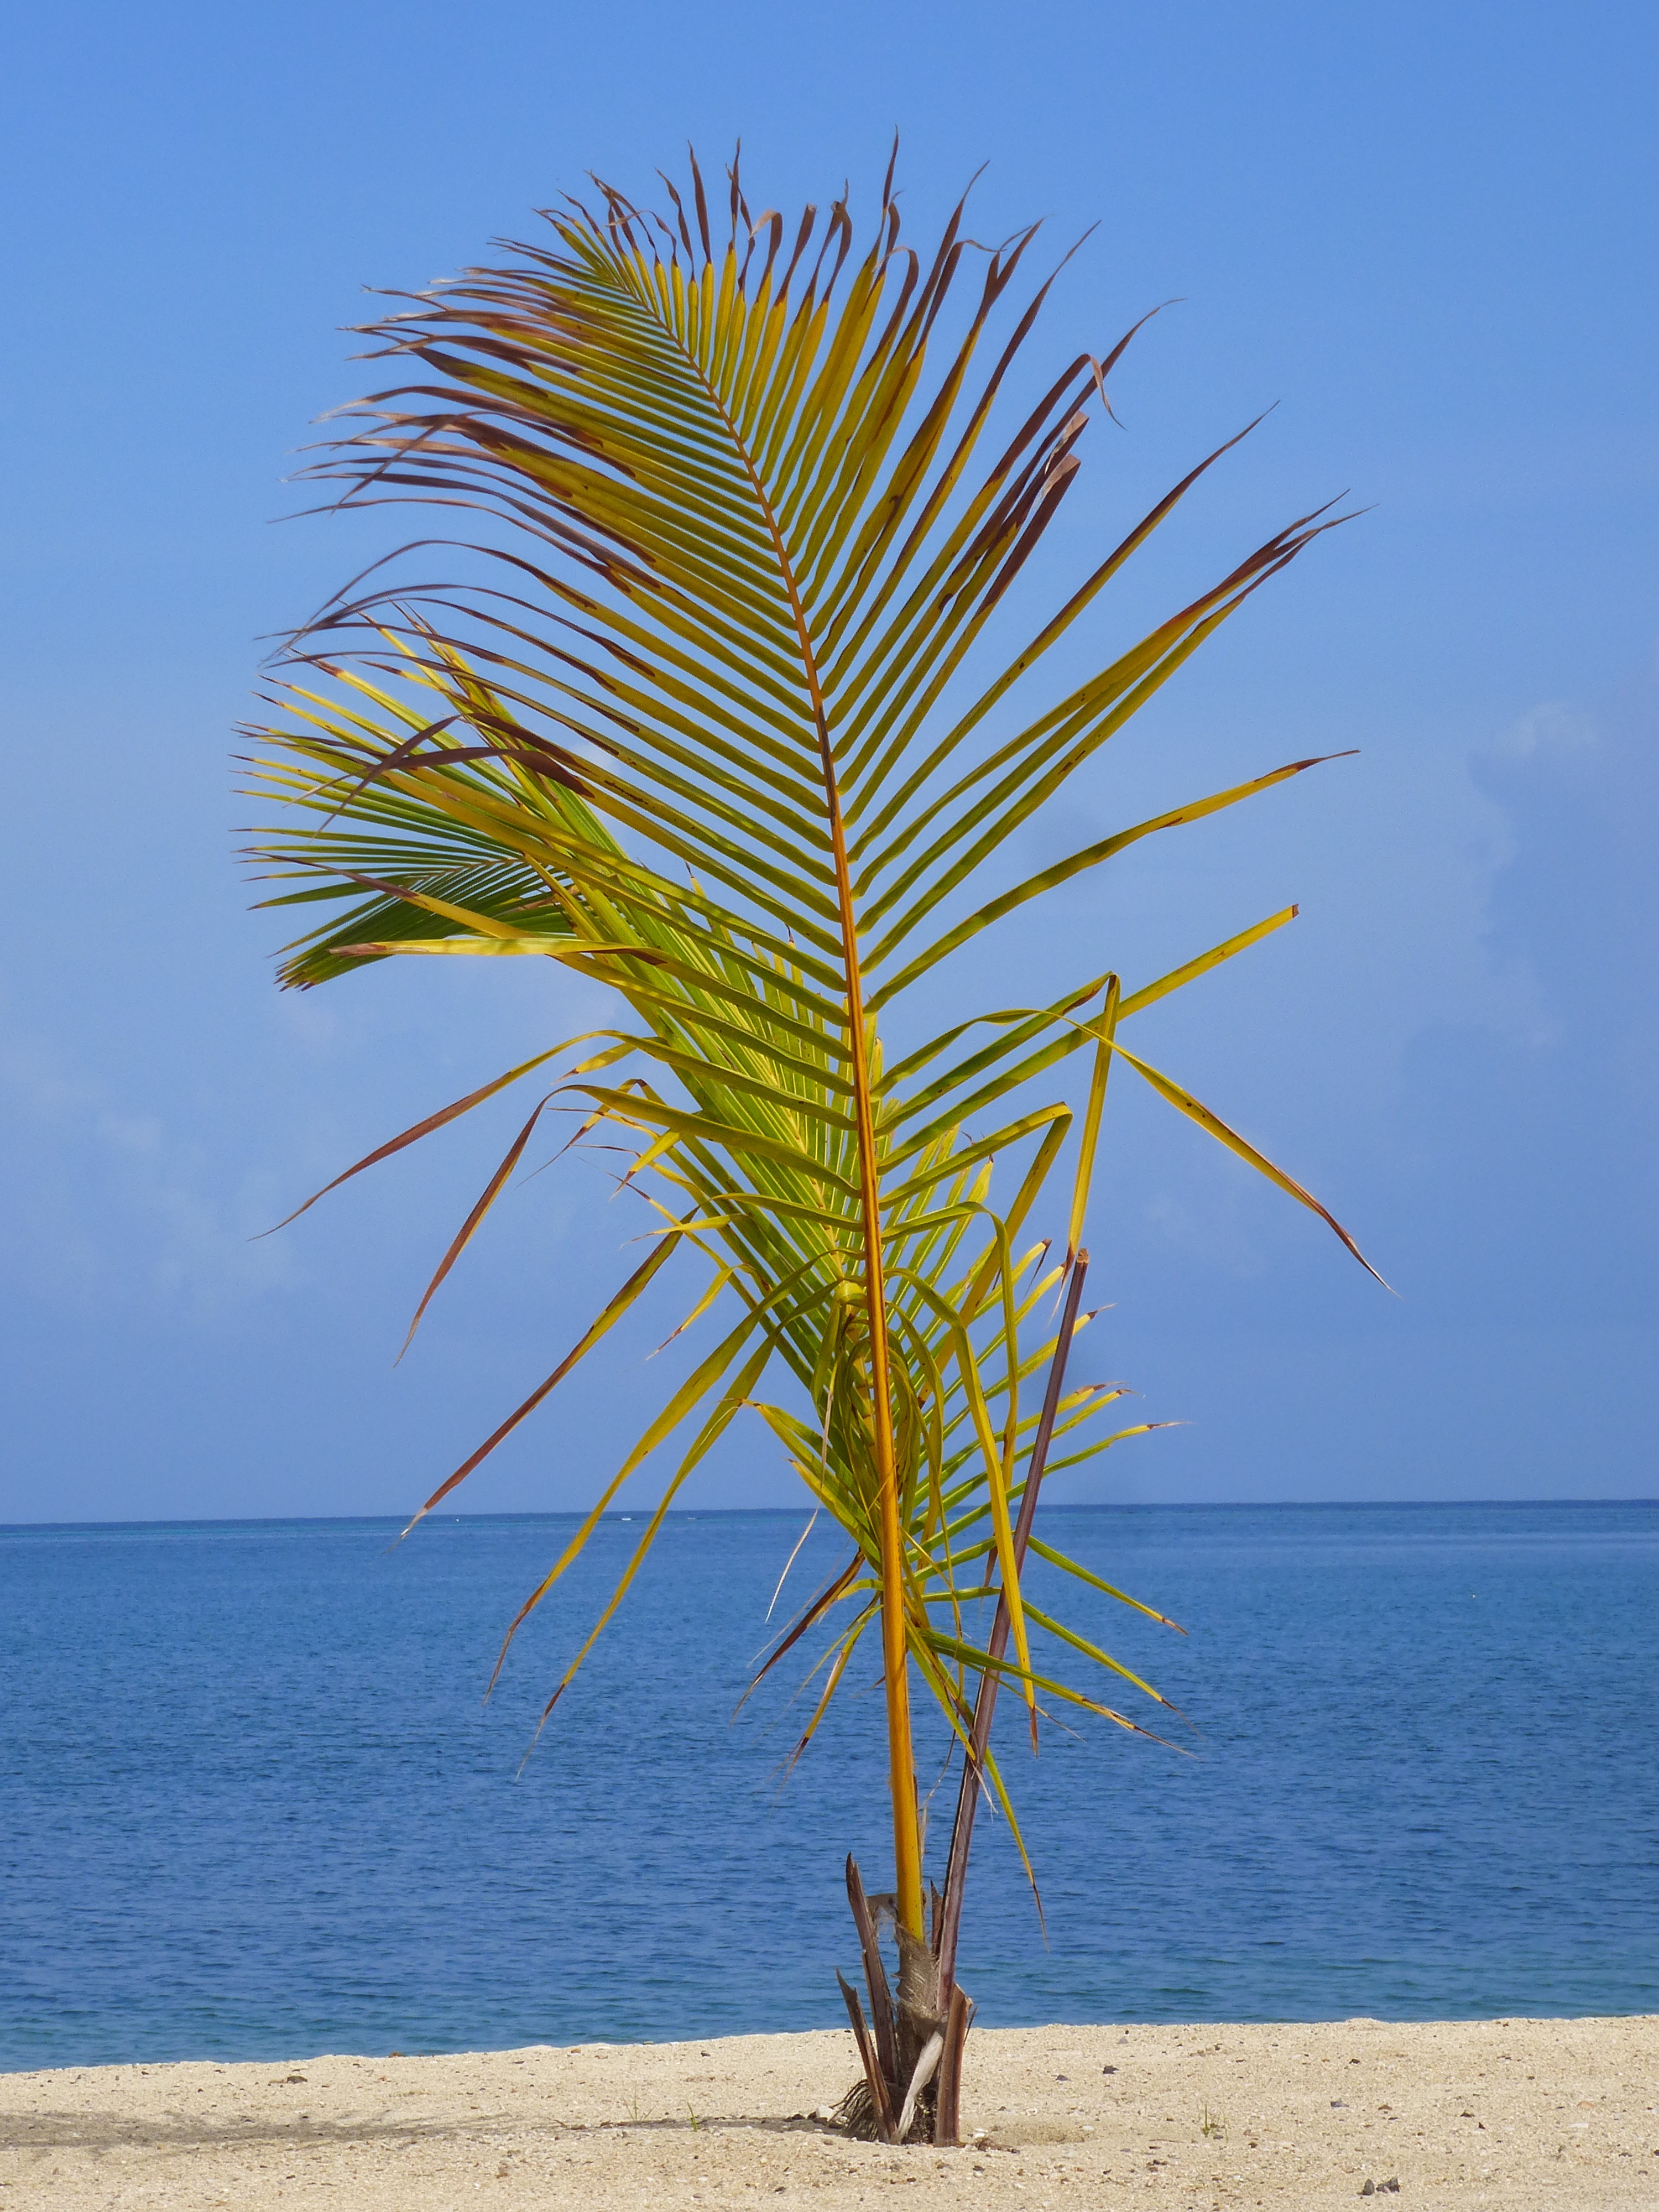
beach, sea, tree, nature, sand, ocean, plant, wind, summer, vacation, surf, relax, palm, tropical, holiday, island, tourism, season, relaxation, summertime, exotic, resting, tropics, sunshade, flowering plant, honduras, roatan, central america, bay island, marco herrera, grass family, woody plant, land plant, arecales, palm family, borassus flabellifer